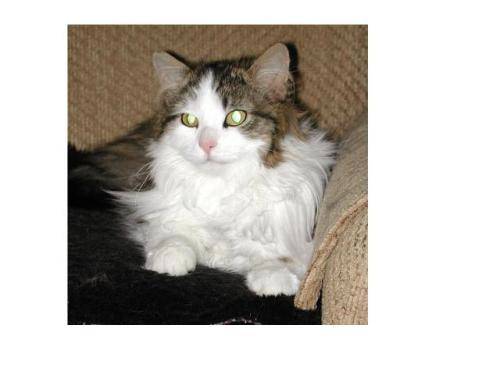
Label: cat